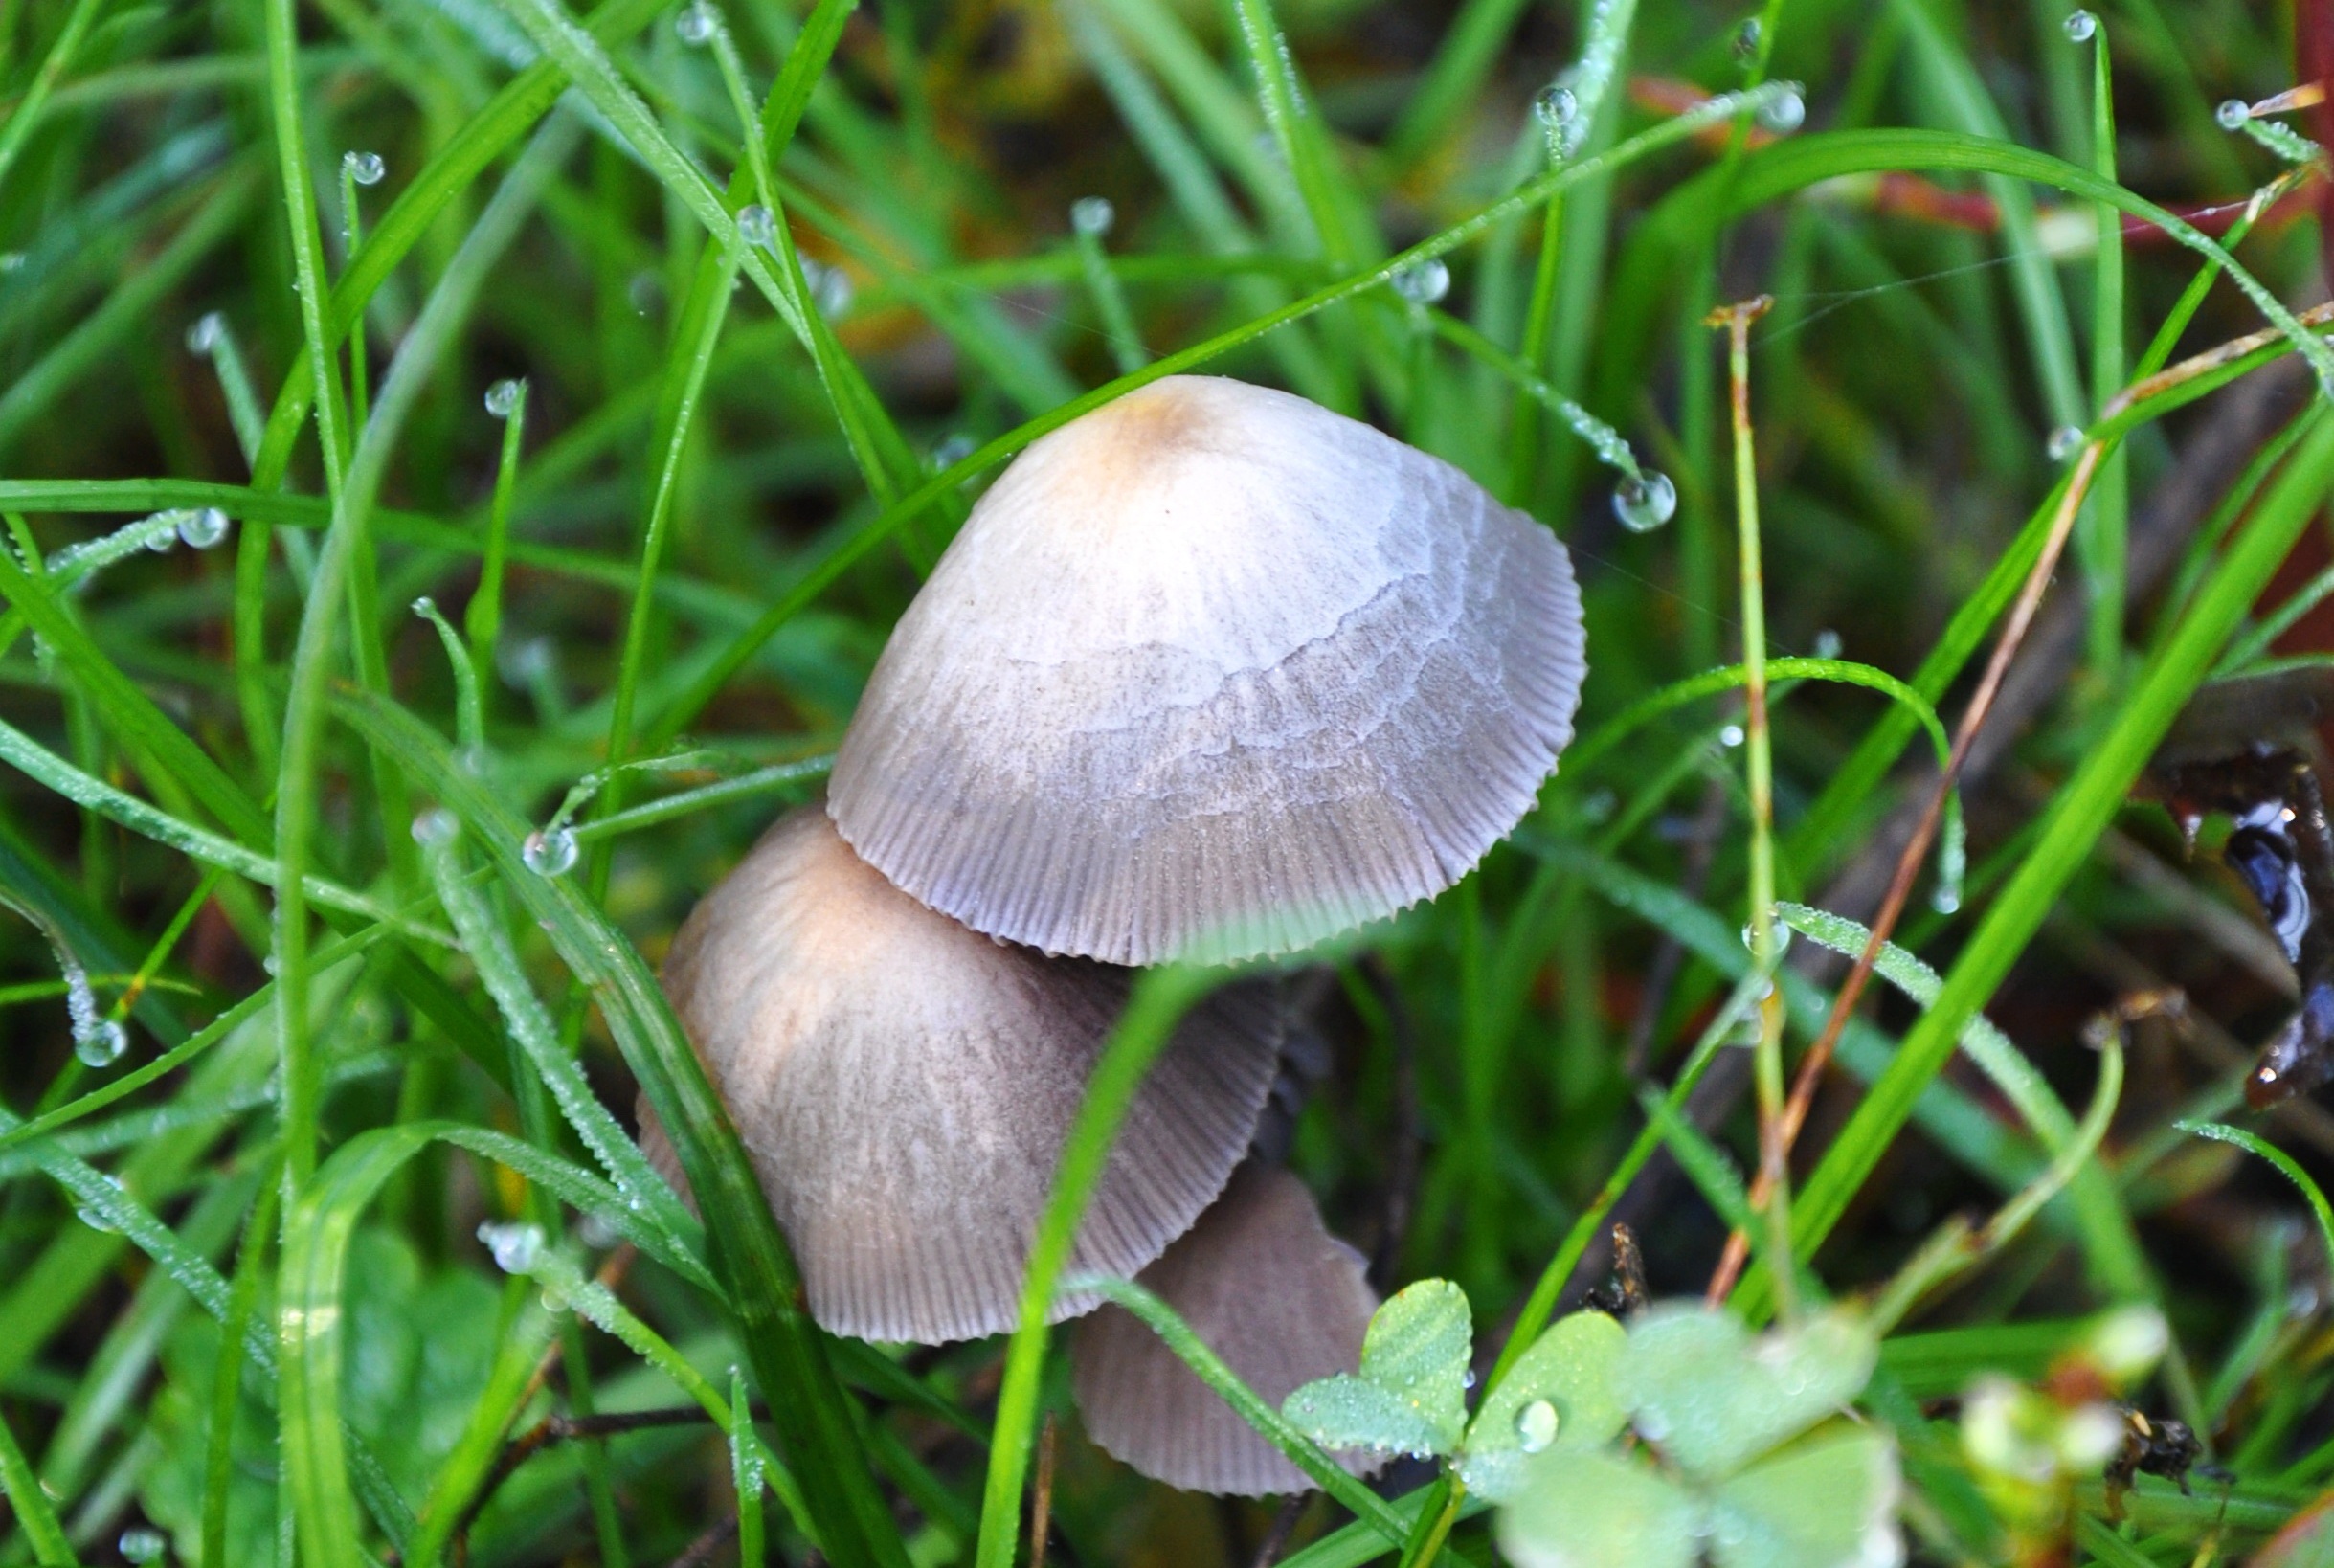
nature, grass, dew, mushroom, fauna, fungus, woodland, bolete, macro photography, medicinal mushroom, agaricaceae, penny bun